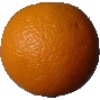
Label: orange